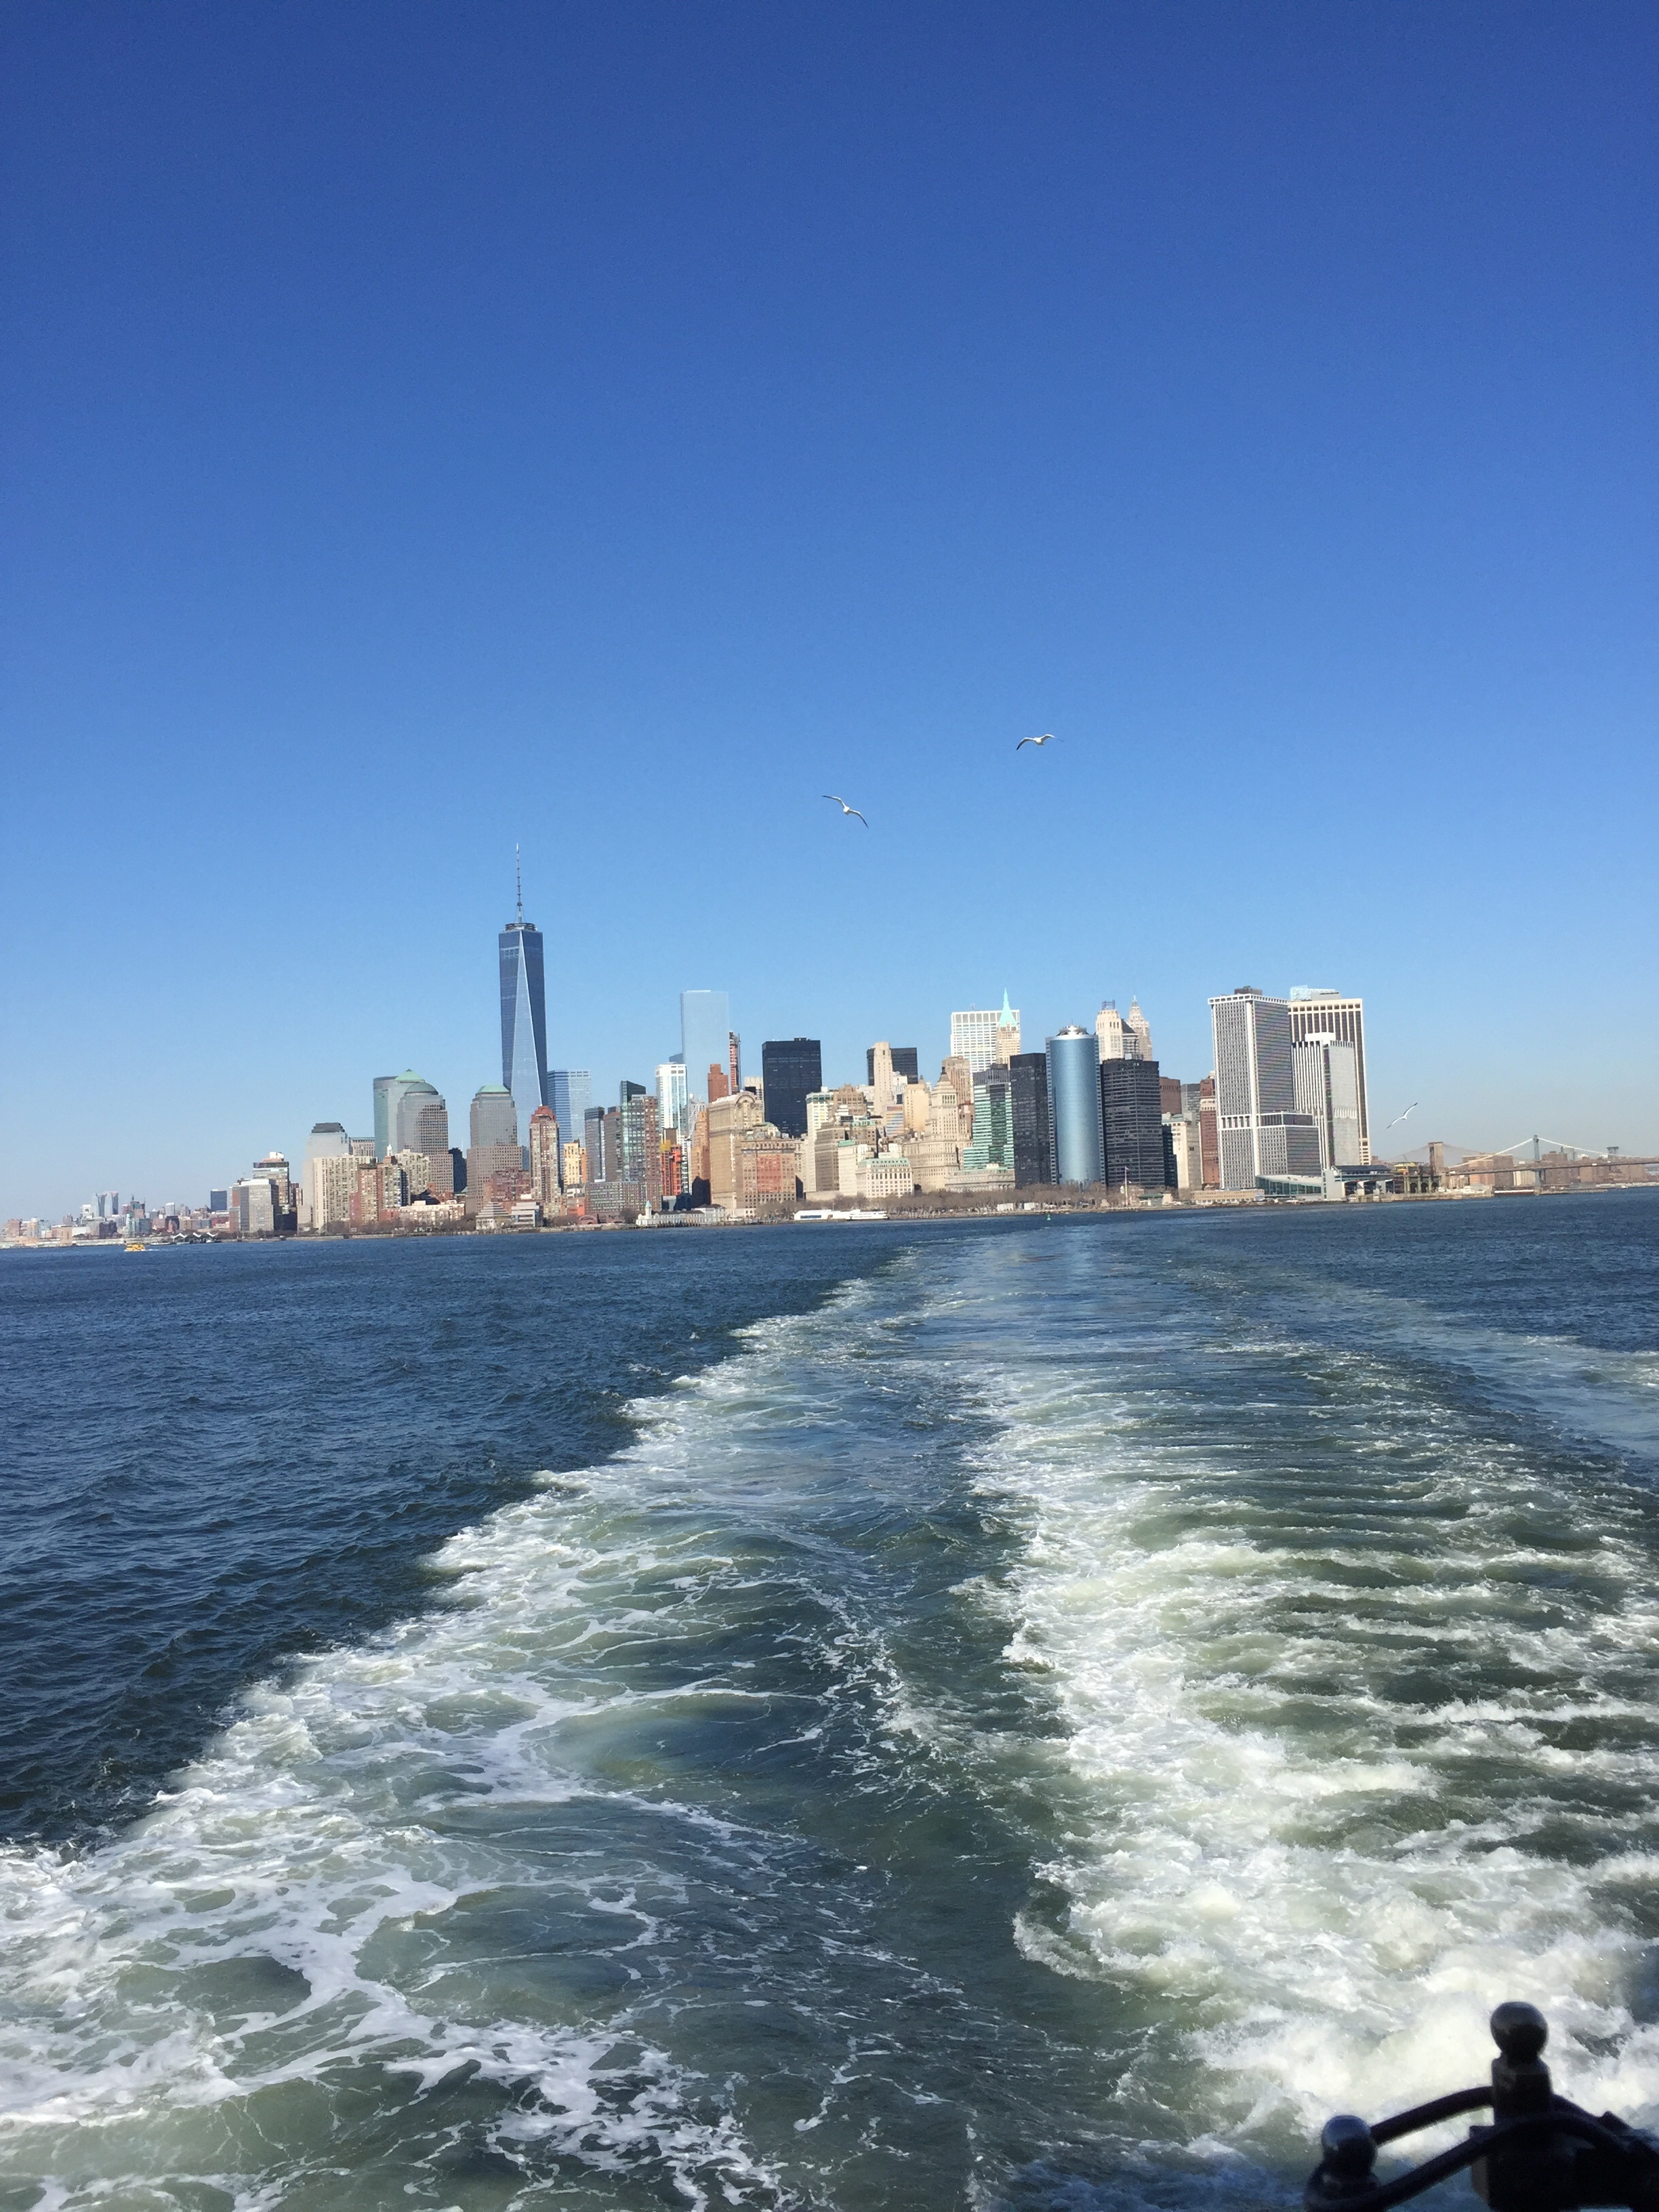
beach, sea, coast, ocean, horizon, skyline, shore, wave, city, skyscraper, cityscape, vacation, vehicle, tower, bay, harbor, body of water, cape, wind wave